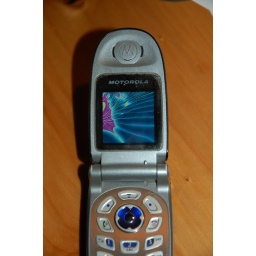
ollie crashed his bike and broke the screen in his phone. totally sweet!